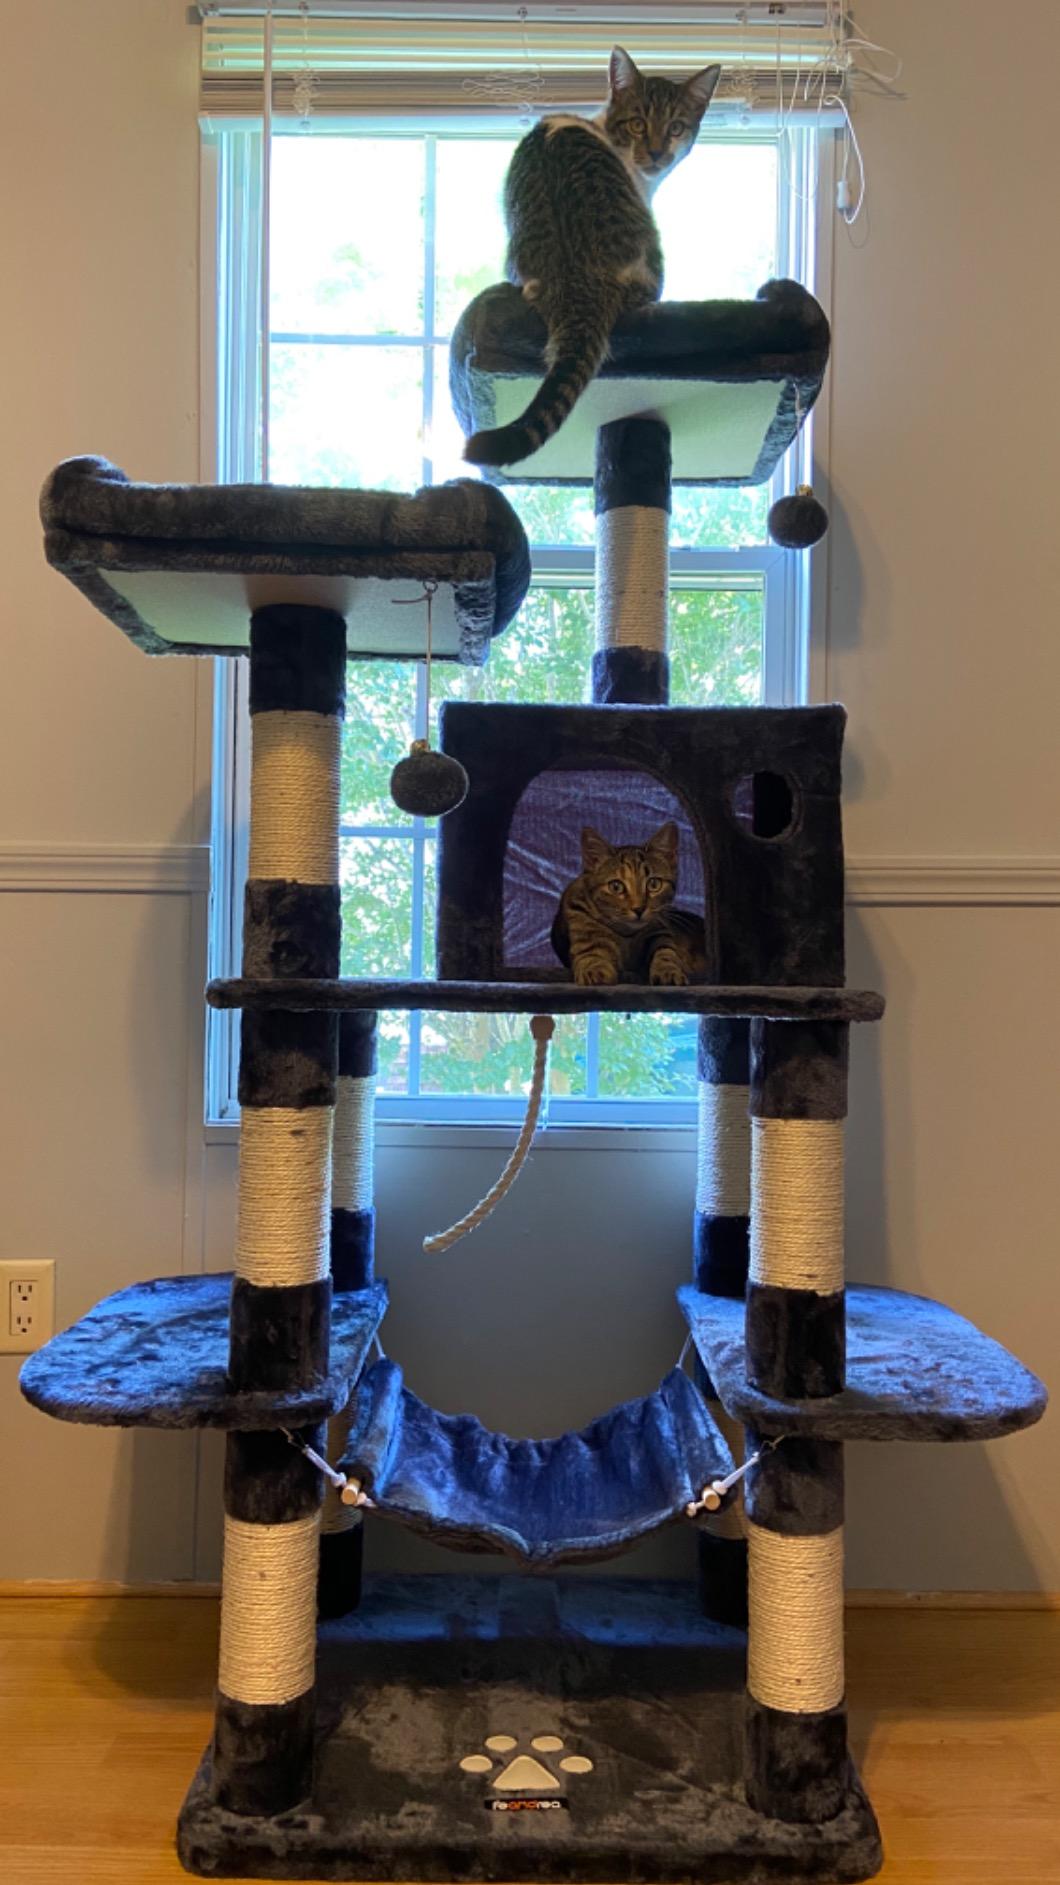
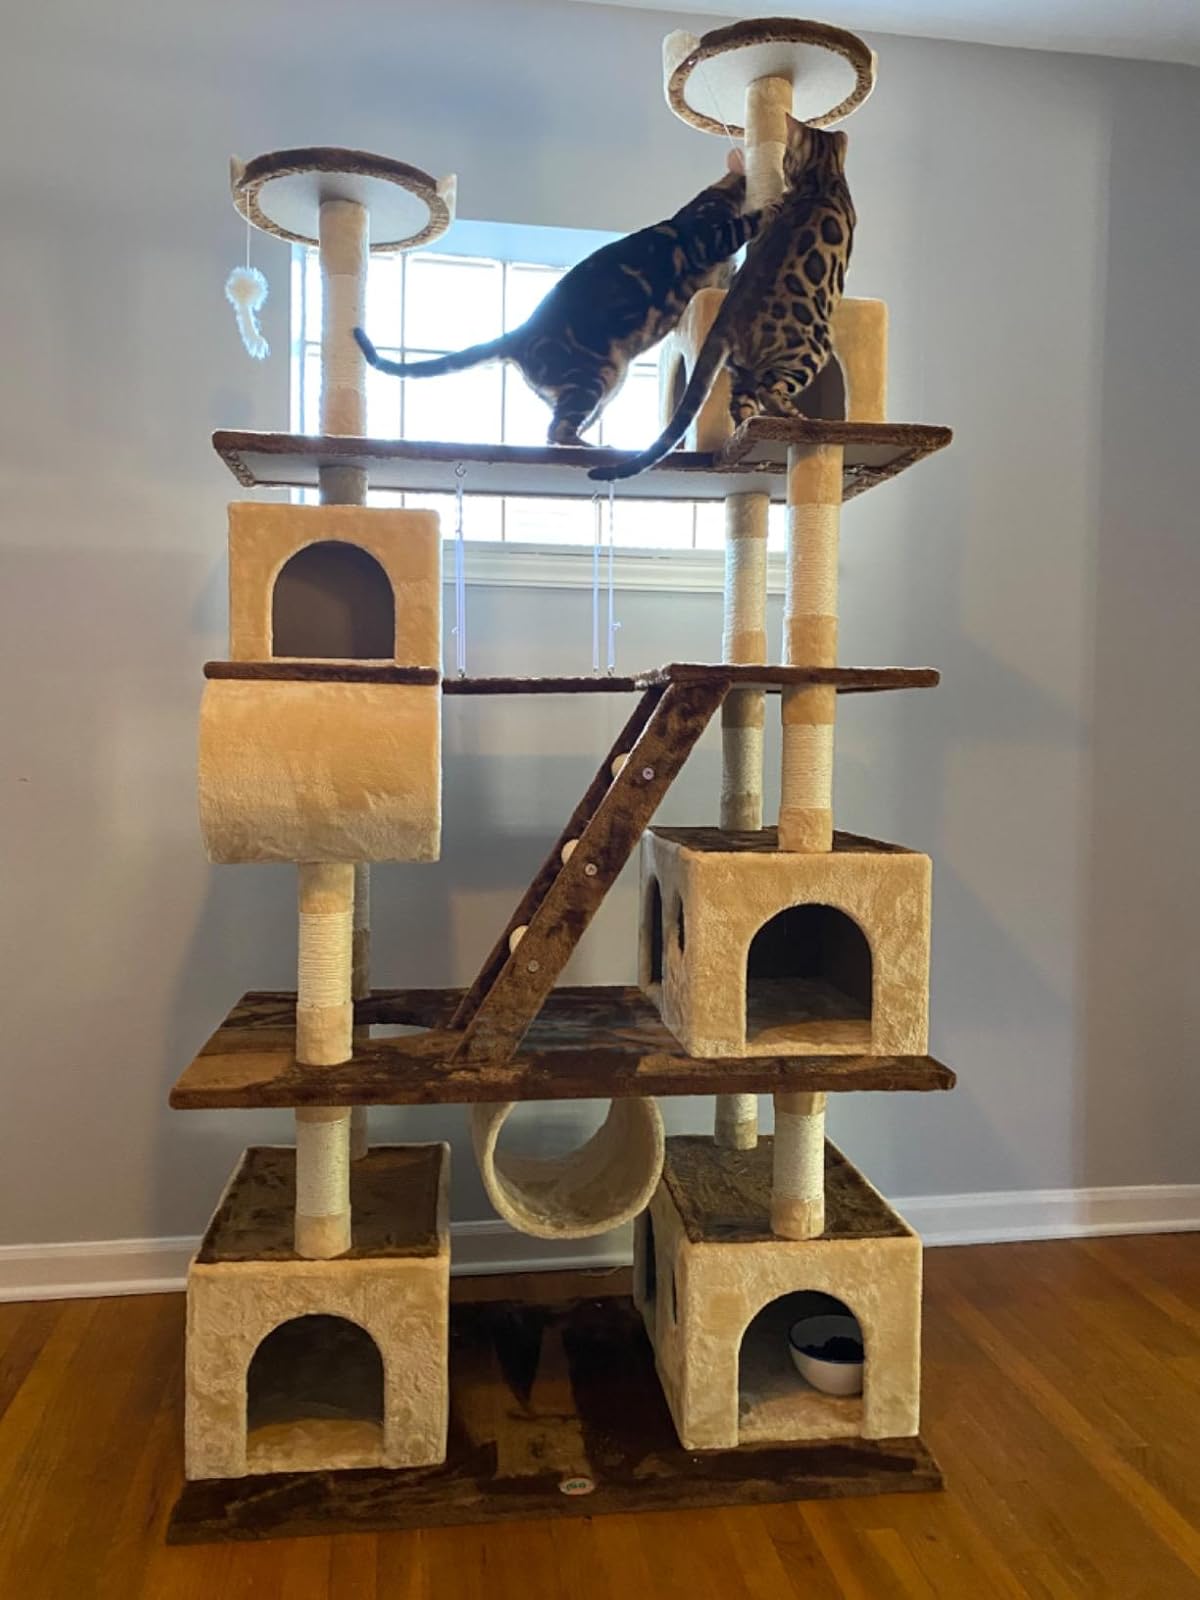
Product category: items_cat tree
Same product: no